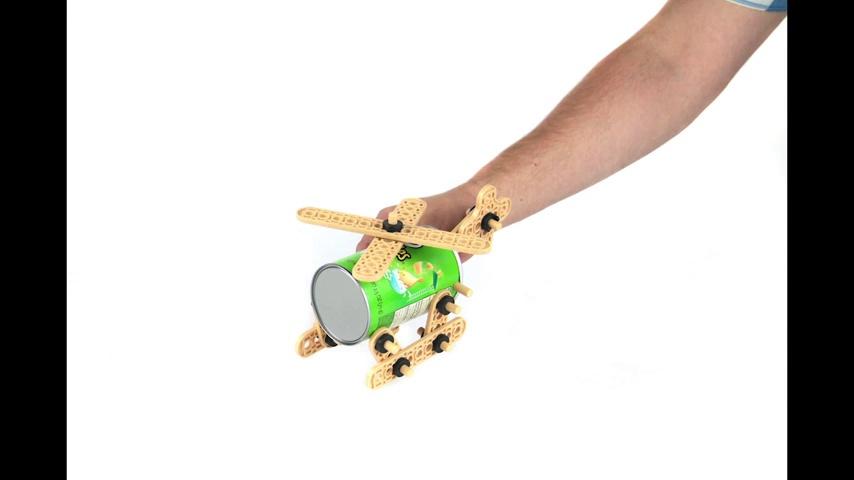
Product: Think Fun Maker Studio - Propellers Building Kit
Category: Toys & Games | Learning & Education
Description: This set features propellers and comes with essential engineering parts including a spool, an X-linkage, connectors, wheels, rods, and hub caps.
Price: $12.71
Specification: ProductDimensions:8.9x2.5x8inches|ItemWeight:12ounces|ShippingWeight:12.8ounces(Viewshippingratesandpolicies)|DomesticShipping:ItemcanbeshippedwithinU.S.|InternationalShipping:ThisitemcanbeshippedtoselectcountriesoutsideoftheU.S.LearnMore|ASIN:B00TLEMNL0|Itemmodelnumber:1703|Manufacturerrecommendedage:7-15years